Blind Terror

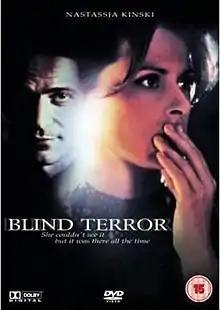
DVD cover

Blind Terror is a 2001 thriller film directed by Giles Walker and starring Nastassja Kinski, Stewart Bick and Gordon Pinsent. It was written by Douglas Soesbe.